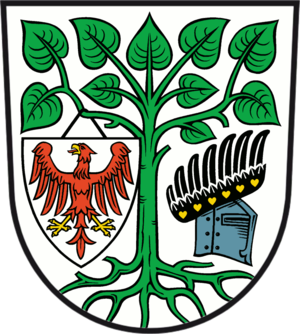
Liebenwalde est une ville du Brandebourg, située dans l'arrondissement de Haute-Havel.